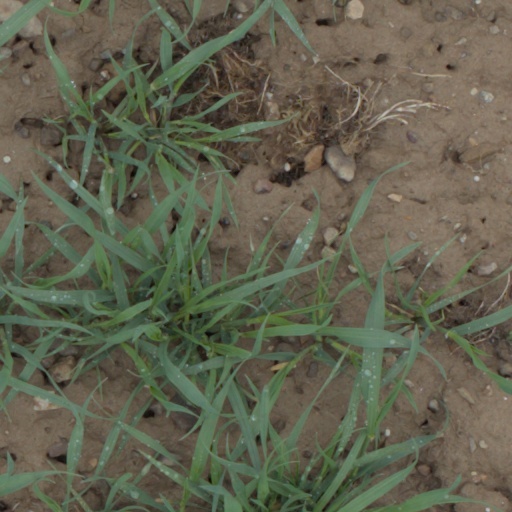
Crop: wheat